Masters Tournament

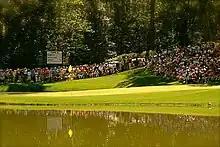
The 9th hole on the par 3 course

The Par-3 contest was first introduced in 1960, and was won that year by Snead. Since then it has traditionally been played on the Wednesday before the tournament starts. The par 3 course was built in 1958. It is a nine-hole course, with a par of 27, and measures in length.